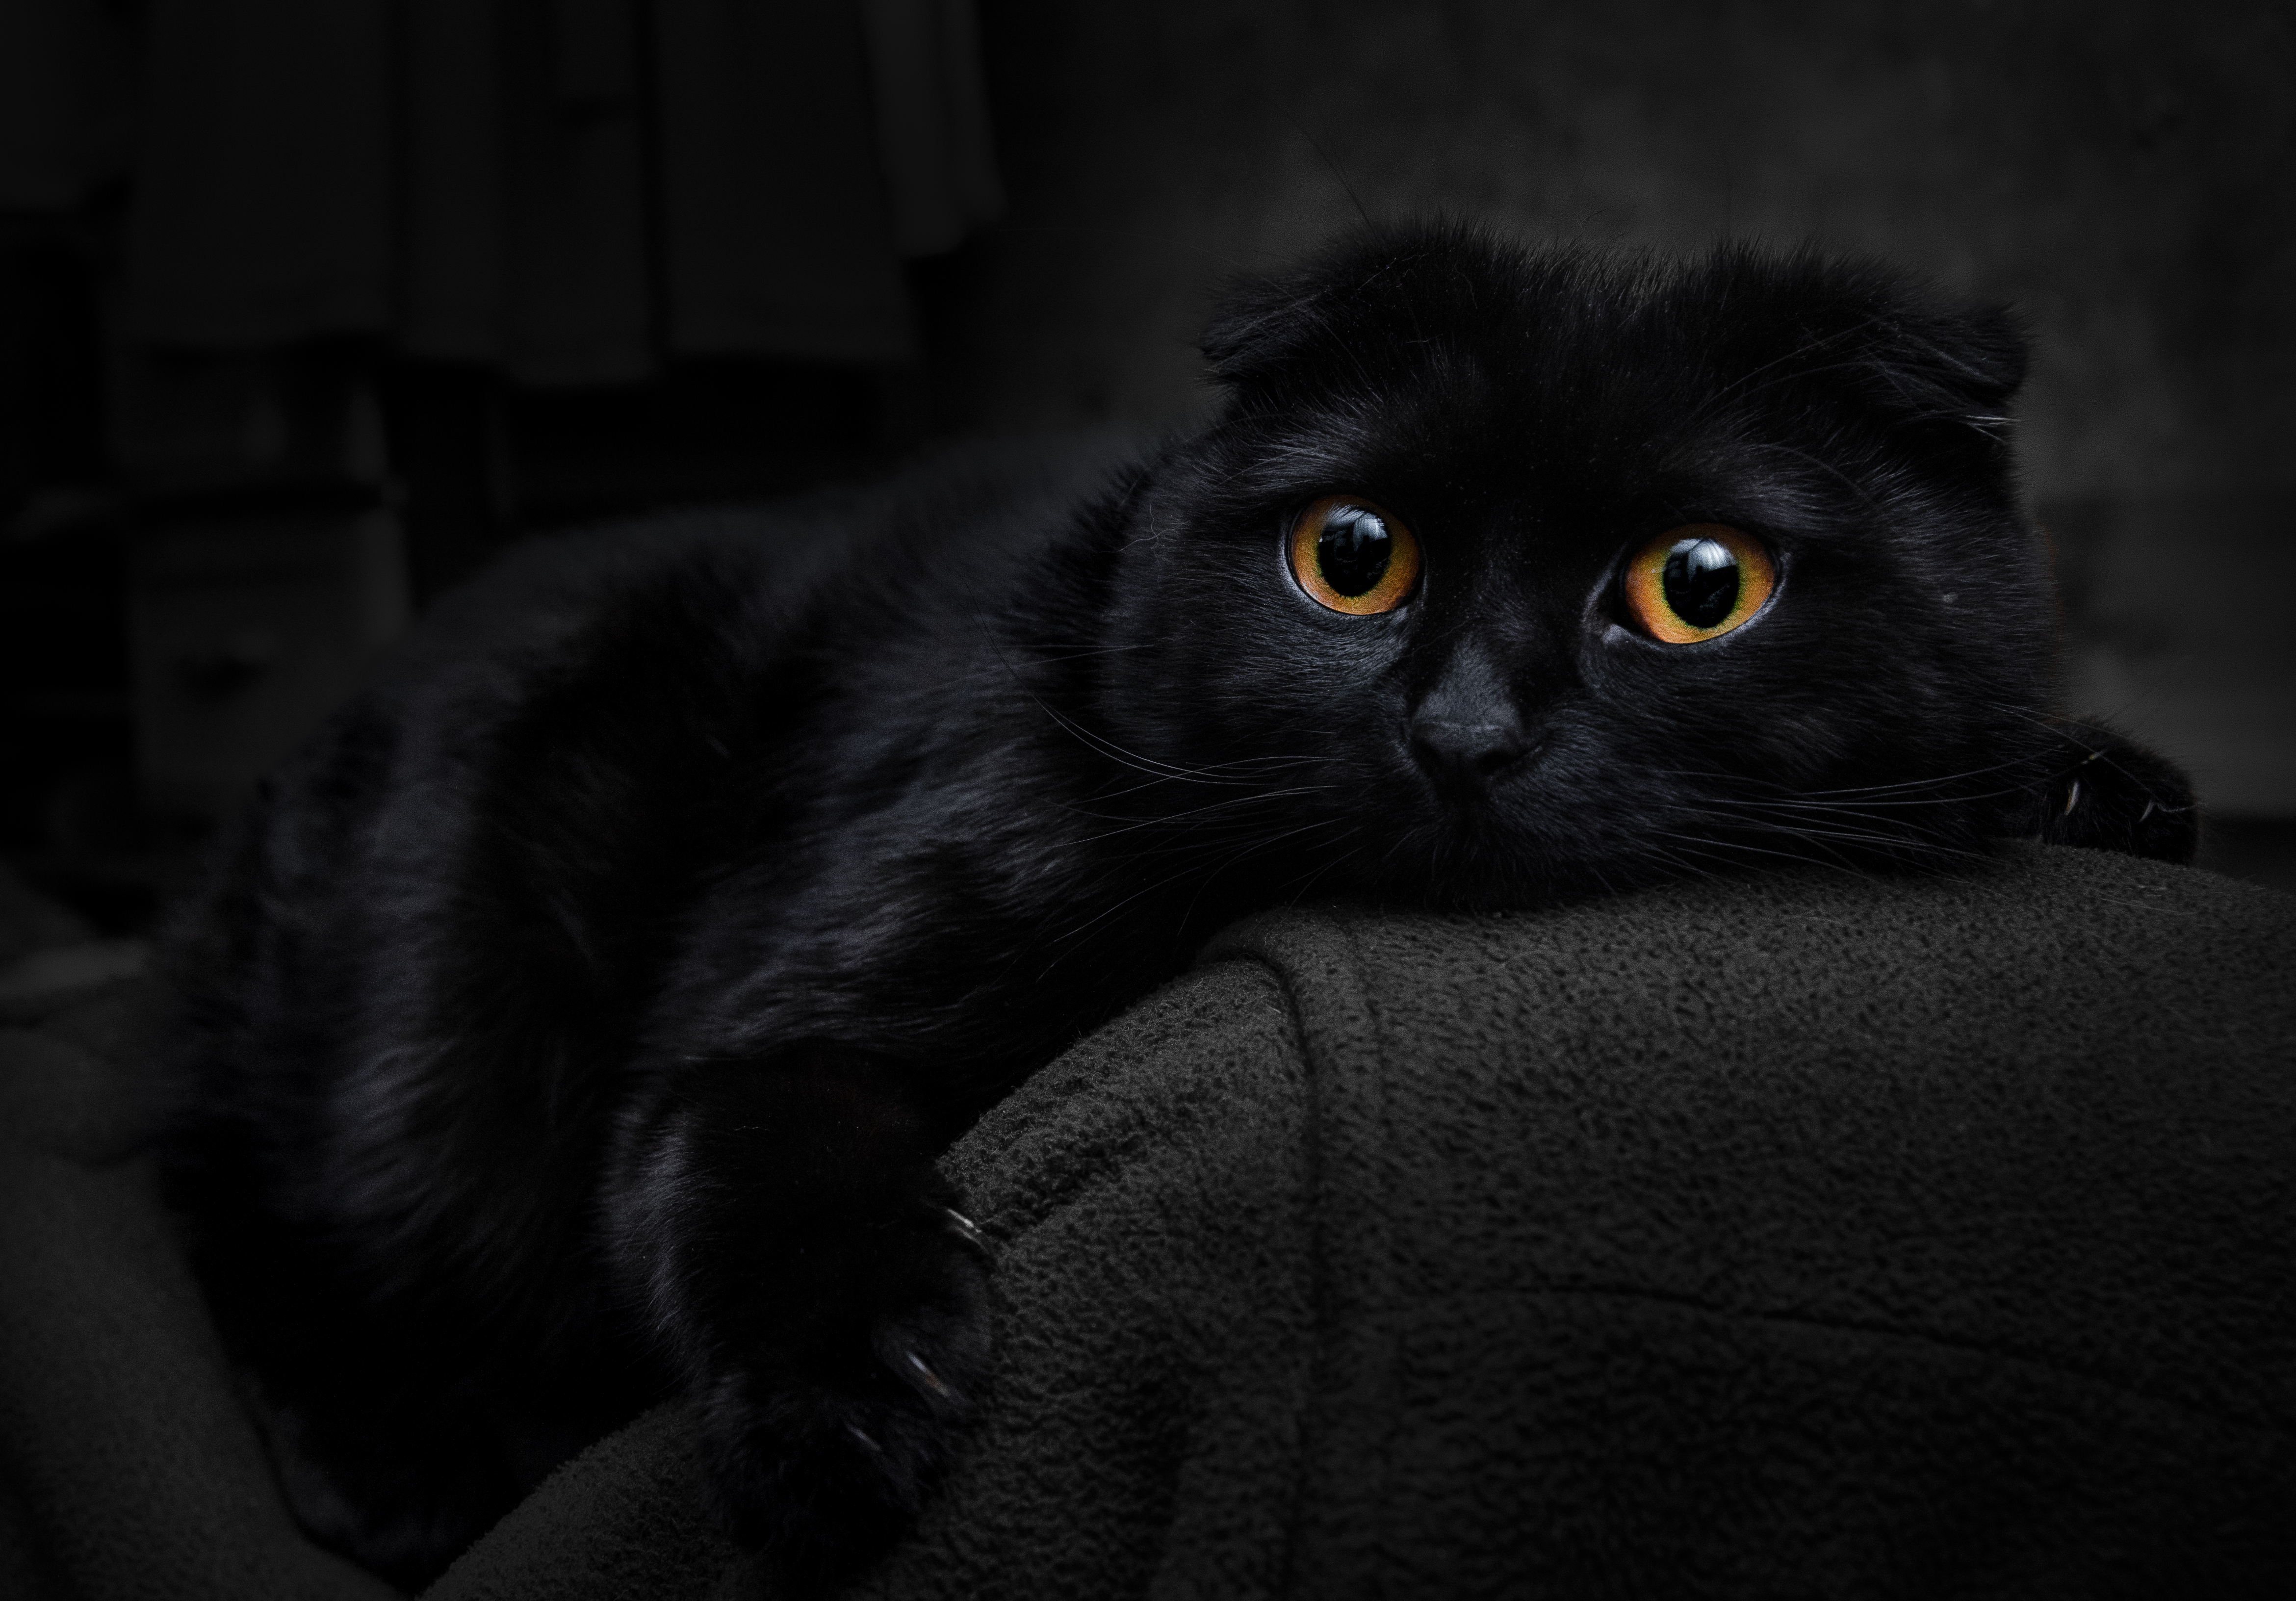
cat, black and white, yelloweye, animal, Scottish cat, black cat, felidae, carnivore, small to medium sized cats, grey, whiskers, snout, terrestrial animal, comfort, tail, domestic short haired cat, fur, darkness, monochrome photography, bombay, claw, monochrome, paw